Describe the emotion expressed in this image:  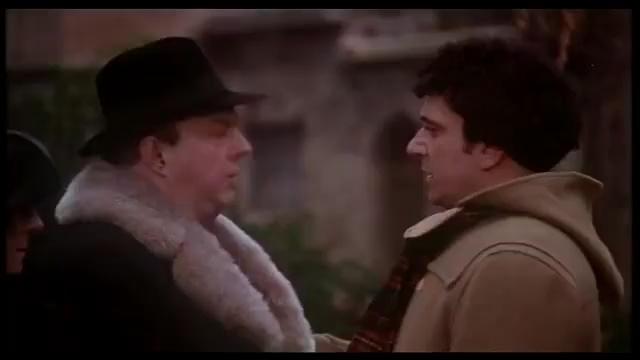
This person displays Suffering, valence and arousal with high intensity.